John VII Palaiologos

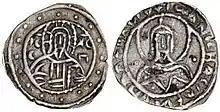
Half-"stavraton" coin of John VII. The coin features a bust of the emperor (right) and Christ Pantocrator (left).

Tensions between John VII and Manuel escalated as Bayezid began to threaten to conquer Constantinople. In 1394, Bayezid laid siege to the city. Encouraged by the French knight Boucicaut, who had been placed as the leader of Constantinople's defense and who had good relations with both John VII and Manuel, the two emperors reached an agreement meant to end their dynastic feud in 1399. According to the Byzantine monk Symeon of Thessalonica, John VII's attitude towards Manuel had only changed because Bayezid had attacked his lands around Selymbria in 1397. The agreement was that Manuel adopted John VII, and that John VII in turn adopted Manuel's sons and daughters, uniting the two branches of the family. Manuel also formally acknowledged John VII as the first co-emperor, outranking Manuel's own son, John VIII Palaiologos, who then became the second co-emperor.